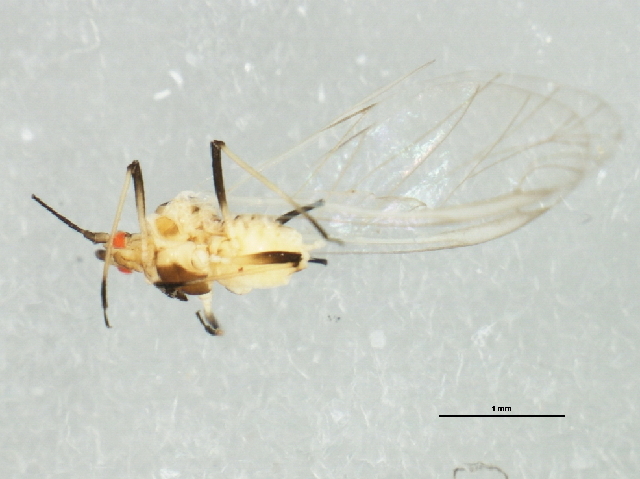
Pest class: english_grain_aphid